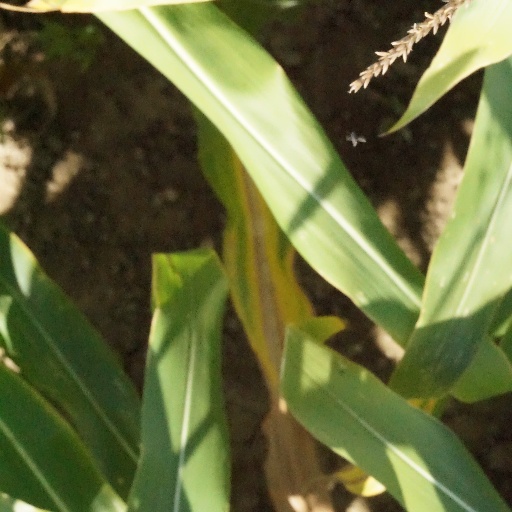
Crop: maize; corn